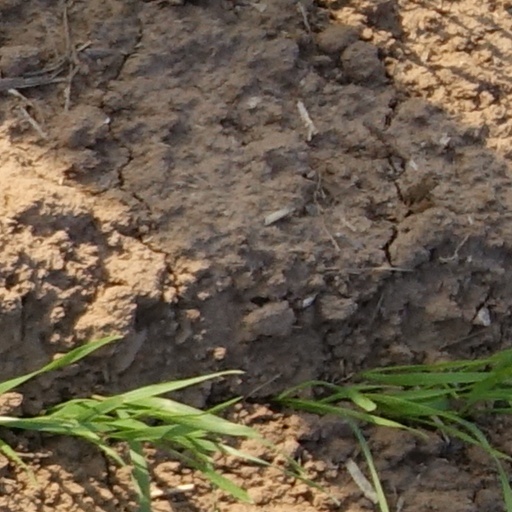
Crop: wheat